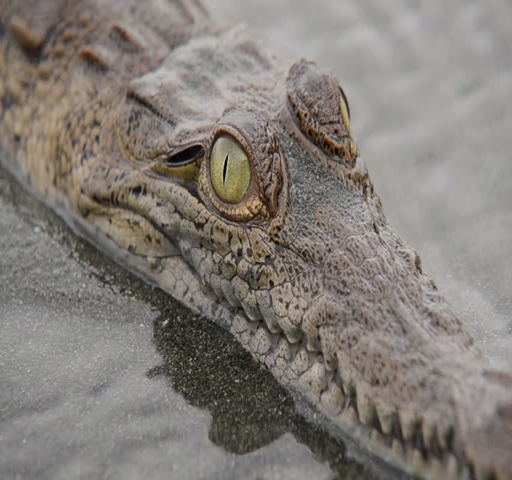
young crocodile looking at the camera